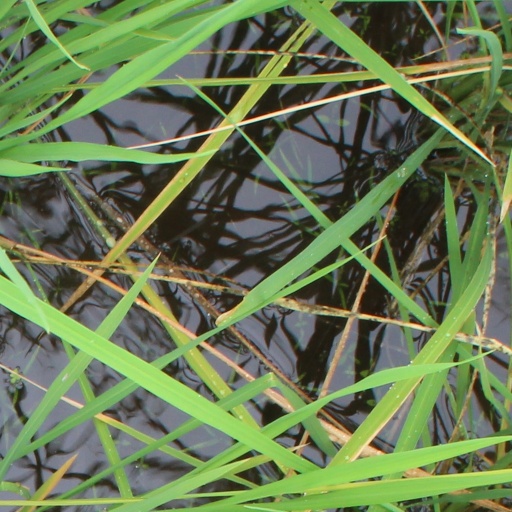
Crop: rice